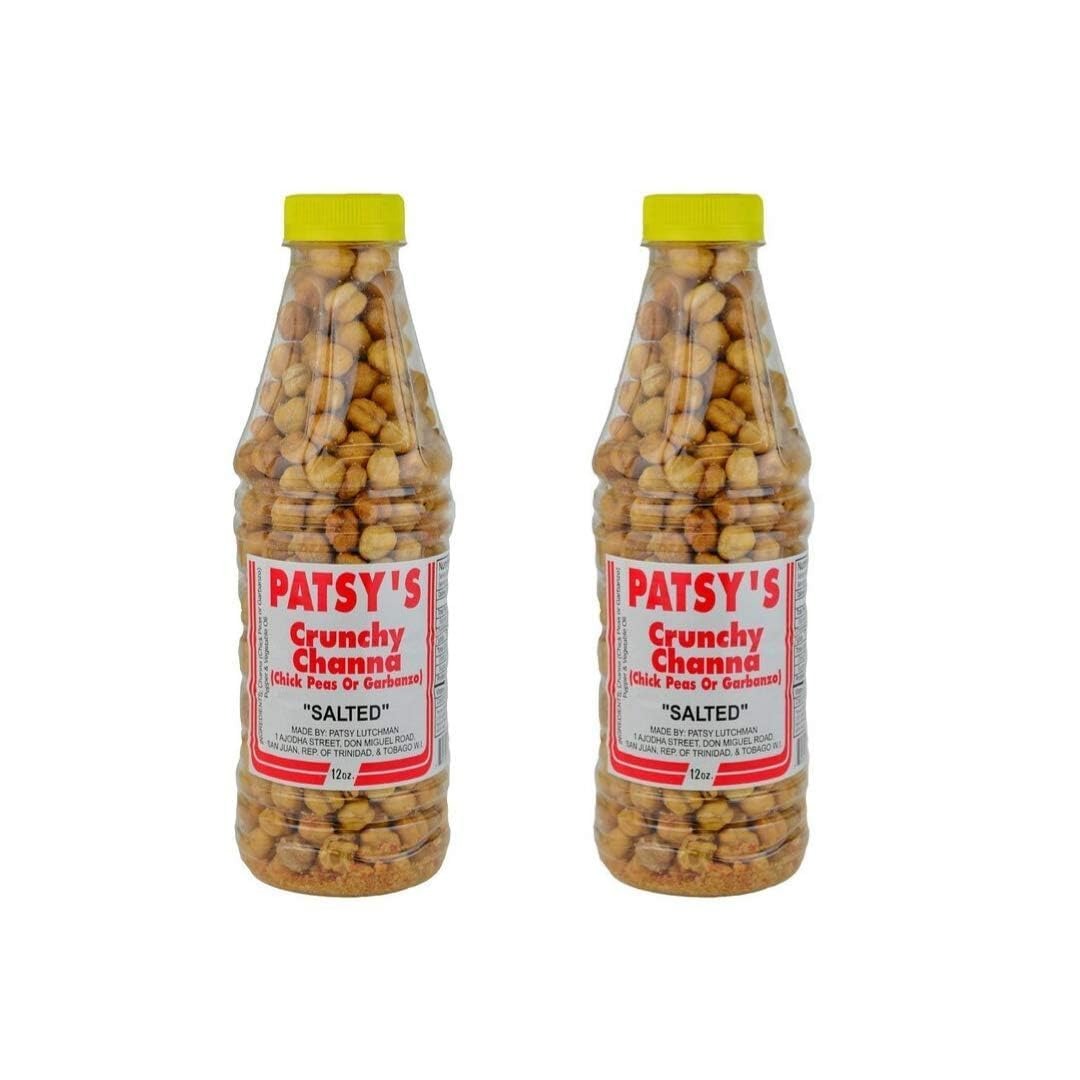
Item Name: Patsy's Crunchy Channa (Chick Peas or Garbanzo) Salted - 12oz (Pack of 2) - Trinidad & Tobago Snacks
Bullet Point: Patsy's Split Channa - Trinidad & Tobago Snacks
Product Description: It’s salted fried chick peas spiced with pepper. It was a popular movie theater snack in Trinidad & Tobago back in the 1950s and 60s. Today, it’s a staple especially at Christmas time. Allergy Information: This product is manufactured in a facility that also processes peanuts. Ingredients: Channa (Chick Peas or Garbanzo), Pepper & Vegetable Oil.
Value: 24.0
Unit: Ounce

Price: 35.28